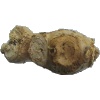
Label: Ginger Root 1